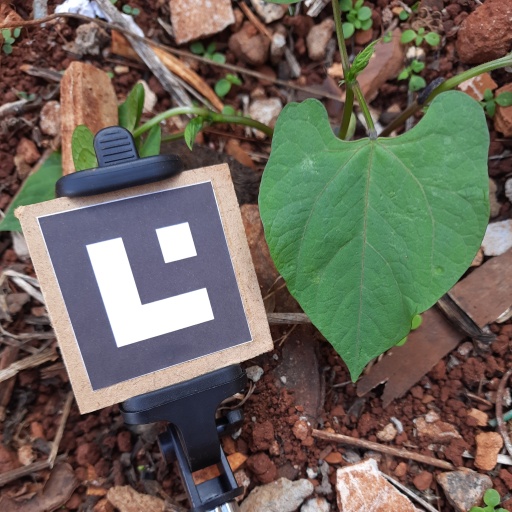
Observations: wavy surface, no eating holes, under shade